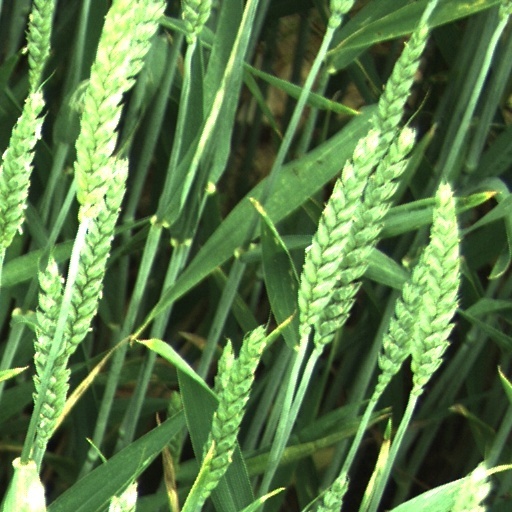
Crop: wheat